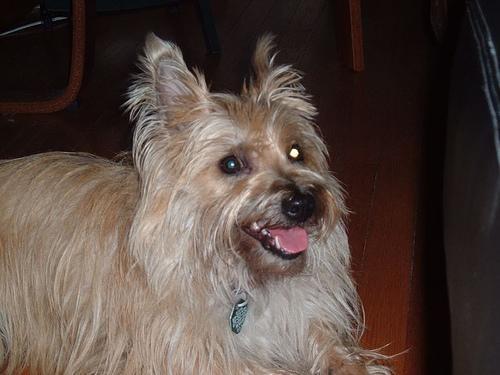
cairn